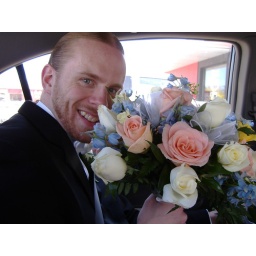
Jon; with my bouquet in the car at Country Fair